Murano (skyscraper)

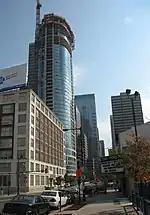
Murano under construction in October 2007.

Built by construction firm Turner Construction Company, the US$165 million Murano was completed in 2008 with residents first moving in on June 18. The building was completed with seventy percent of its units sold. As of December 31, 2008, sales on 111 units had been closed and an additional 14 units were under contract of sale.